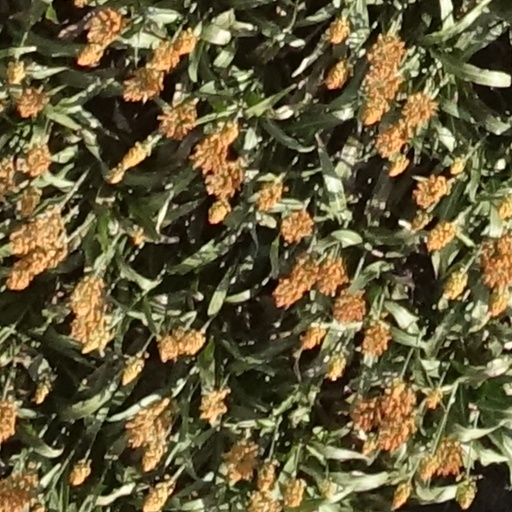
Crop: sorghum